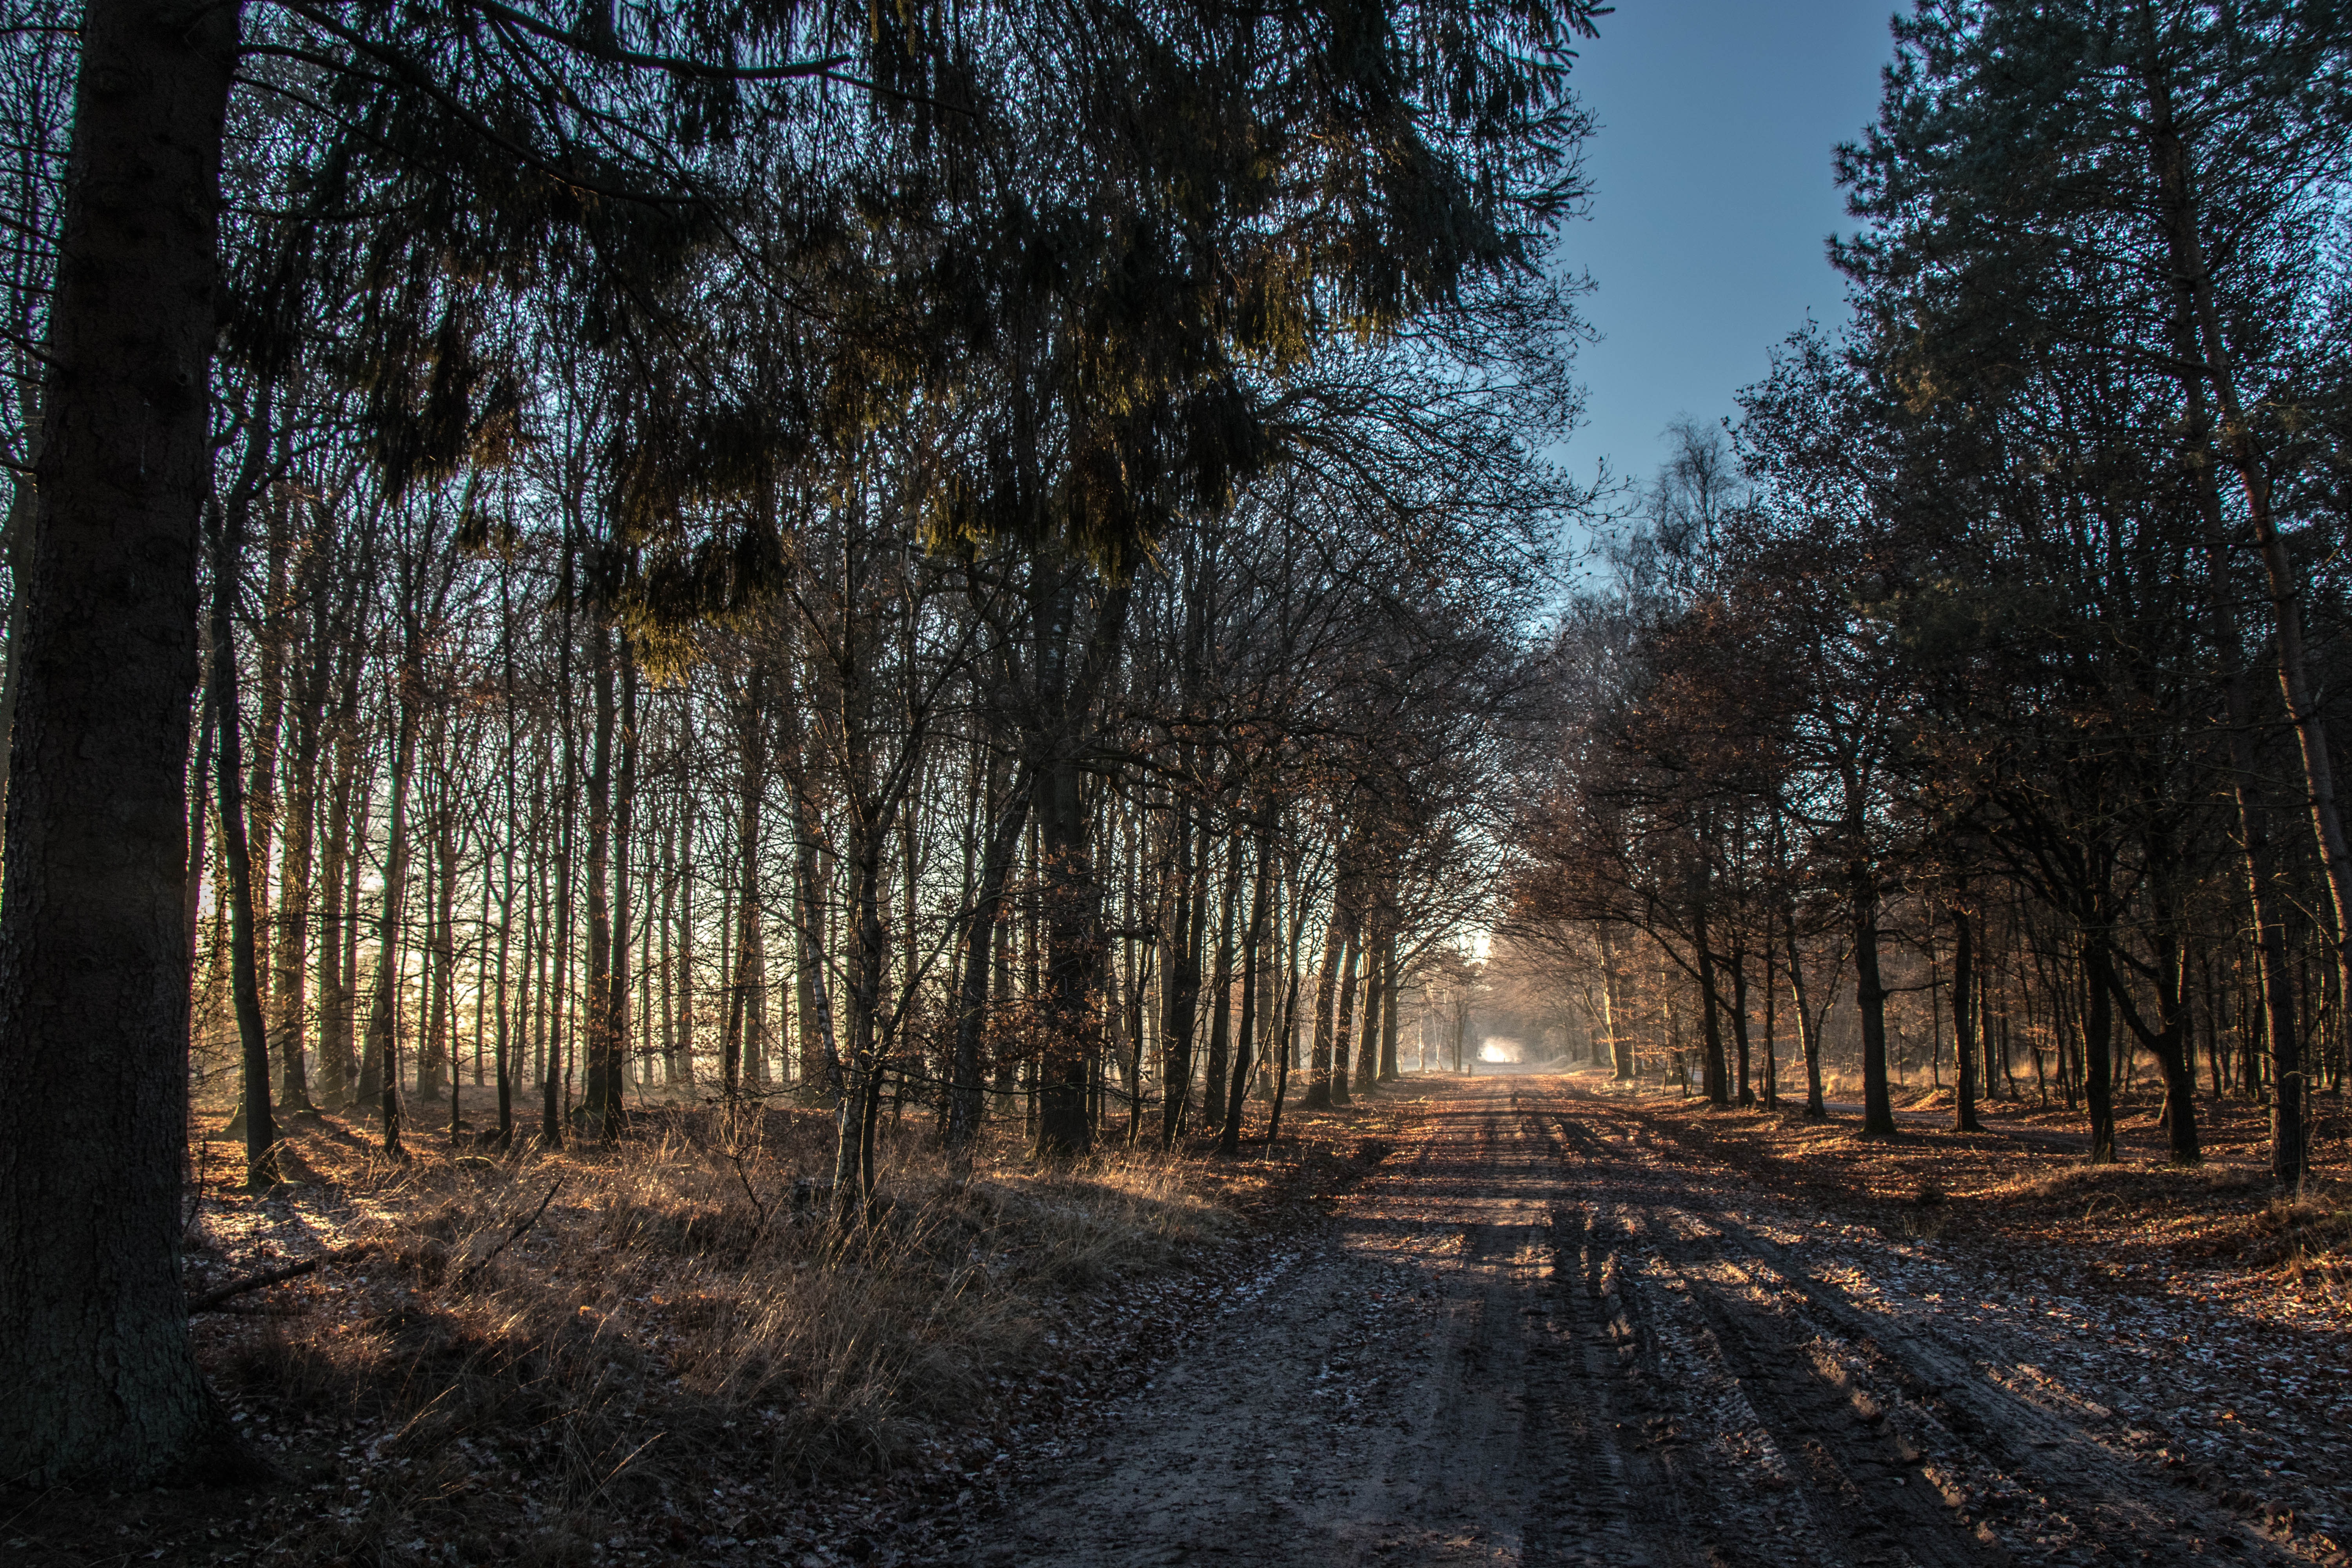
landscape, tree, nature, forest, outdoor, wilderness, snow, winter, light, plant, wood, sun, sunlight, morning, leaf, evening, autumn, scenery, weather, season, trees, scene, woodland, habitat, rural area, natural environment, atmospheric phenomenon, woody plant